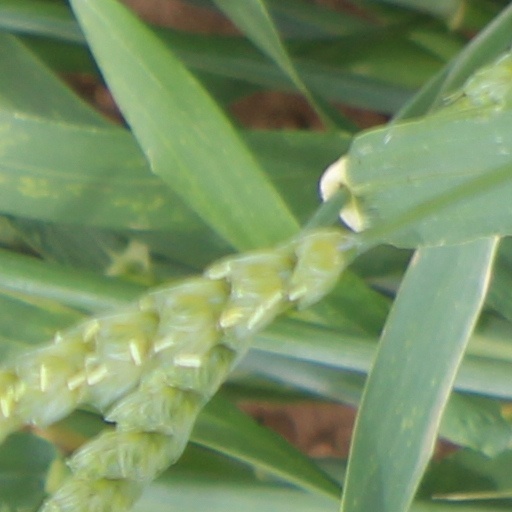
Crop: wheat